Henry Sloane Coffin

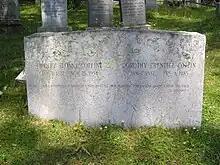
The gravesite of Henry Sloane Coffin

During his time at Yale, Coffin was on friendly terms with evangelist Dwight L. Moody, who devoted considerable attention to Coffin during his famous Northfield Conferences in Massachusetts. In spite of Moody's influence, Coffin would emerge as a leading theological liberal.